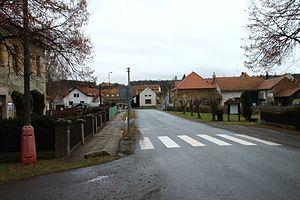
Olešná est une commune du district de Rakovník, dans la région de Bohême-Centrale, en République tchèque. Sa population s'élevait à 581 habitants en 2020.